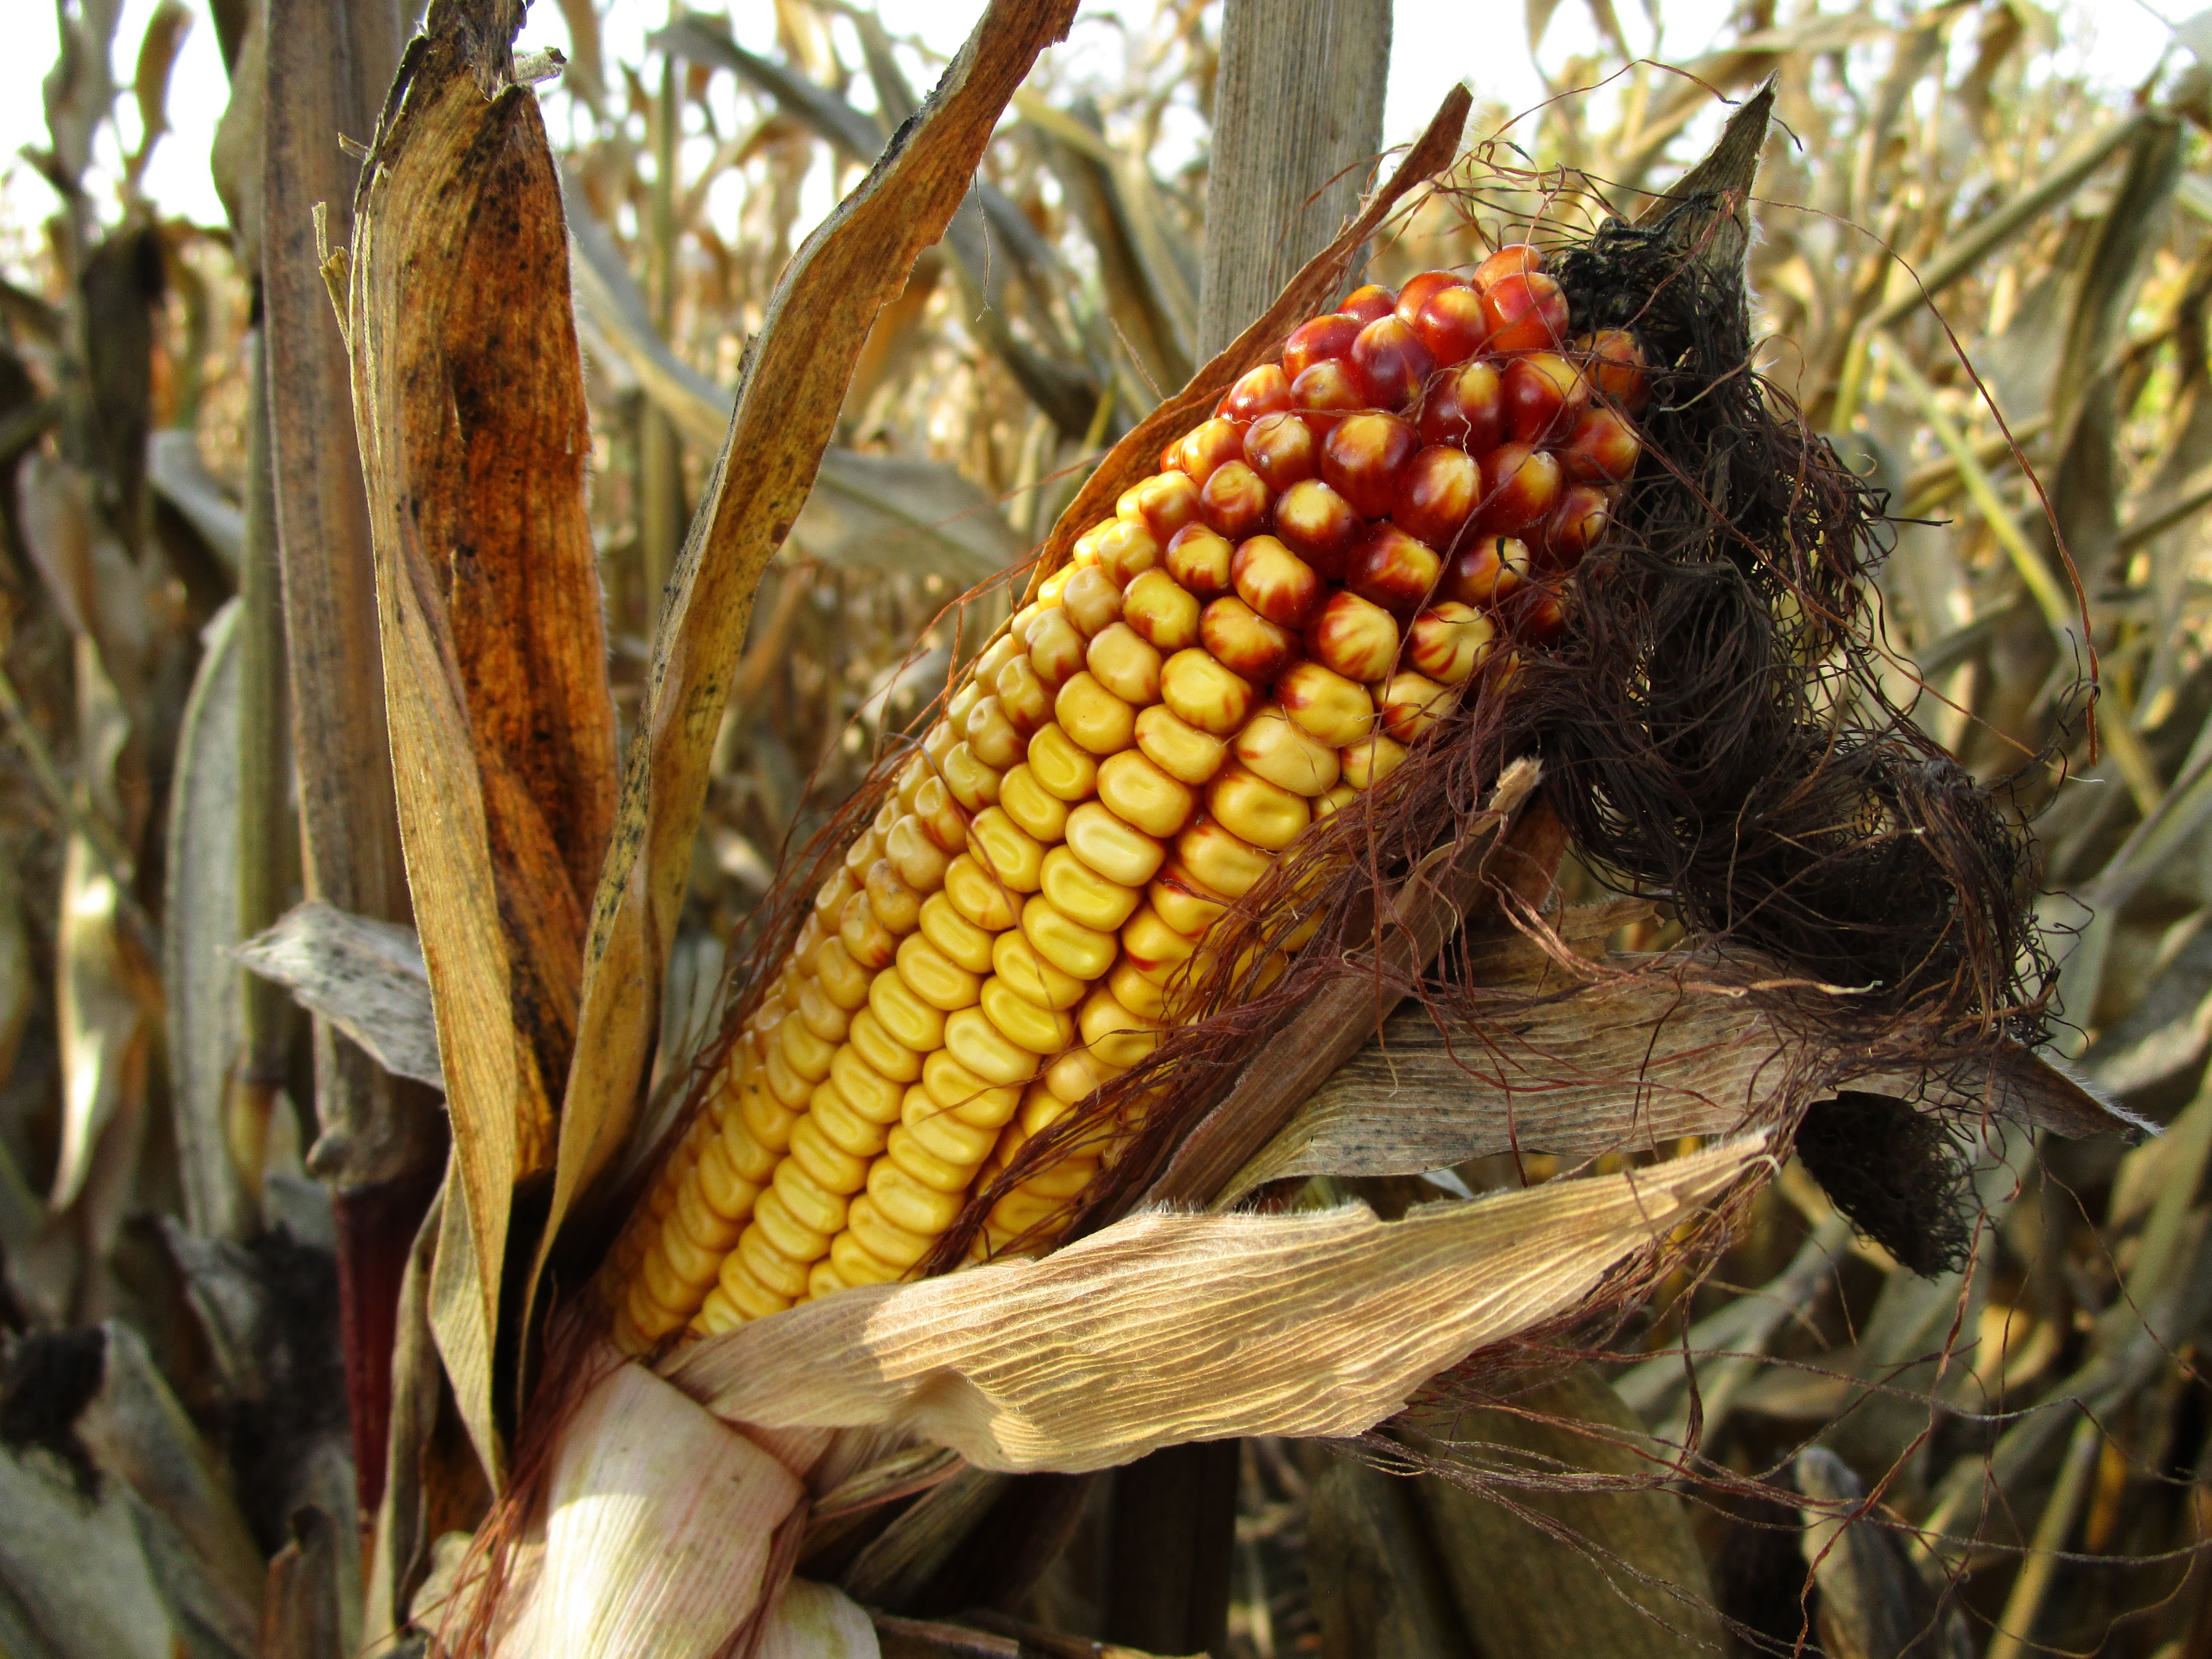
landscape, nature, plant, field, flower, ripe, dish, food, produce, crop, macro, autumn, corn, yellow, agriculture, close, cultivation, leaves, maize, arable, corn on the cob, flowering plant, corn leaves, corn on the cob hair, fodder maize, pet food, commodity, corn hair, corn cultivation, grass family, land plant, food grain